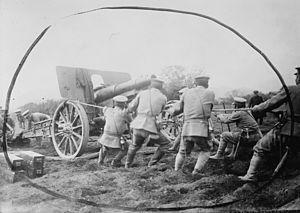
L' Obusier Type 4 15 cm était un obusier lourd de 150 mm utilisé par l'Armée impériale japonaise durant la Seconde Guerre sino-japonaise et la Seconde Guerre mondiale. La dénomination Type 4 indique que cette pièce d'artillerie a été adoptée par l'Armée durant la 4ᵉ année du règne de l'Empereur Taishō soit 1915 dans notre calendrier grégorien